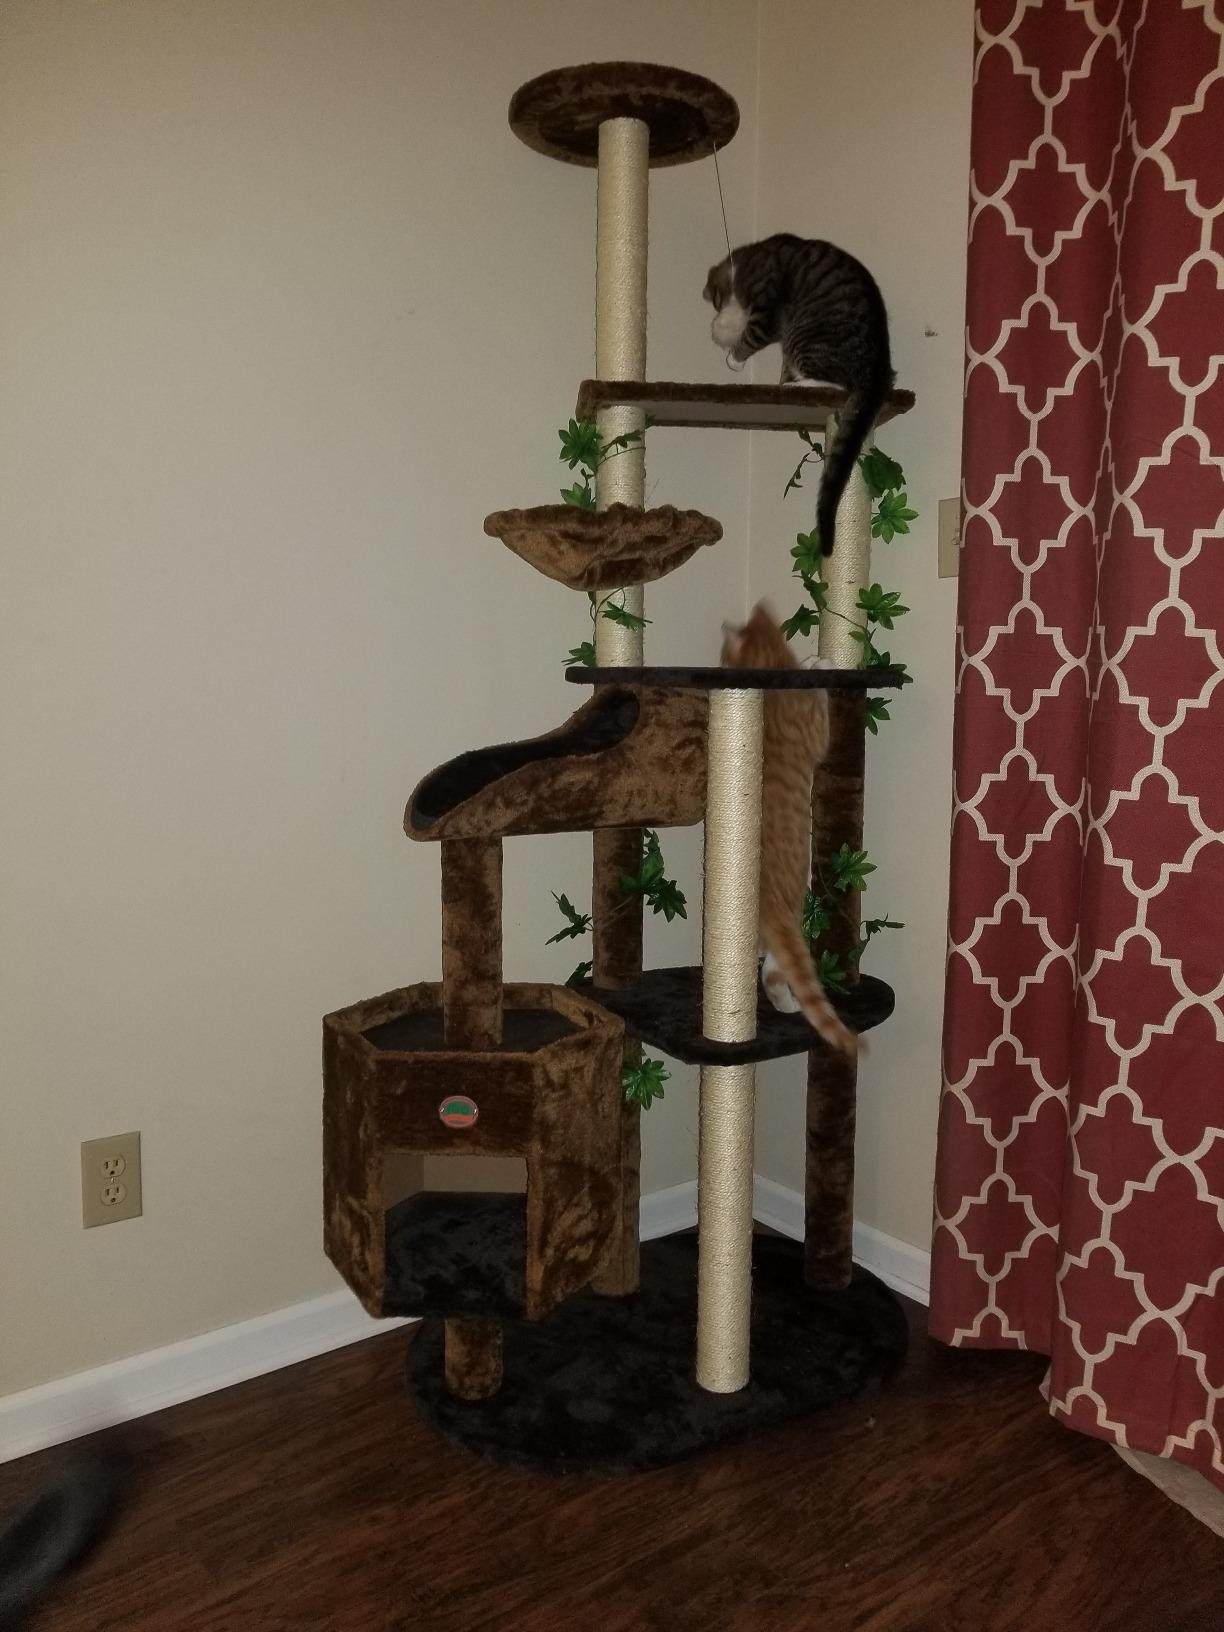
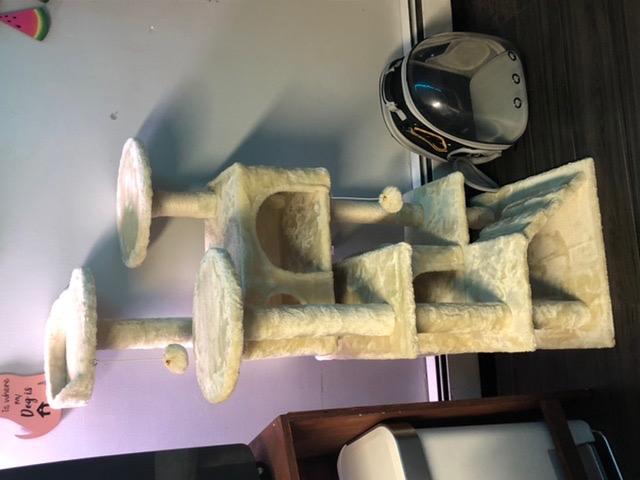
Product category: items_cat tree
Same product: no